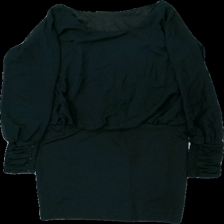
View: front
Type: Blouse
Category: Ladies
Brand: Not in the list
Brand text on label: Vila
Colors: Black
Material: 100% polyester
Pattern: Other
Cut: C-collar
Size: L
Season: All
Damage: nopprigt
Damage location: bottom center
Damage 2: nopprigt
Damage 2 location: bottom center
Price range: <50
Recommended usage: Export
Description: blus